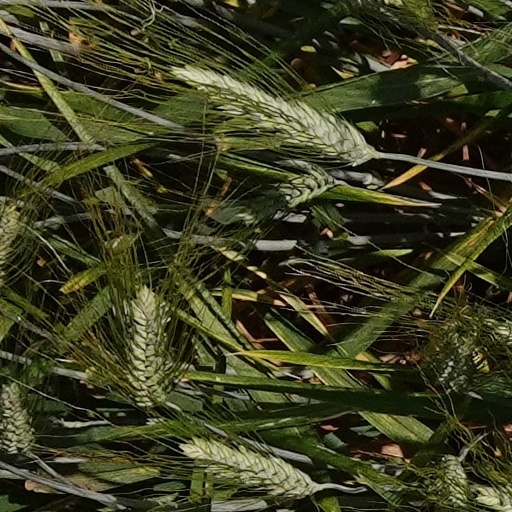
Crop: wheat